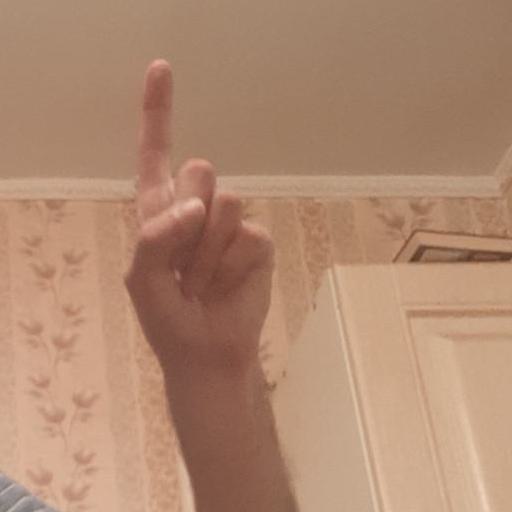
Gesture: one